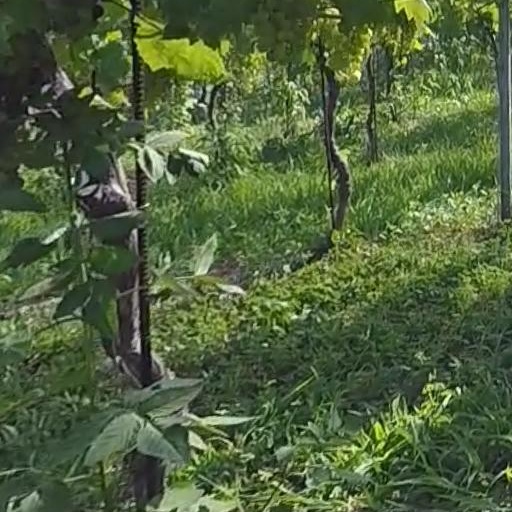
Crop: grape